Arthur Goodrich

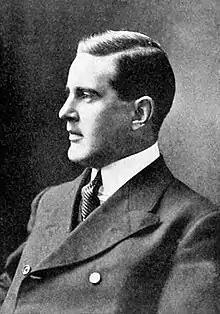
Arthur Goodrich in 1906

Arthur Frederick Goodrich (February 18, 1878 – June 26, 1941) was an American novelist and playwright who was prominent on Broadway during the 1920s and 1930s. He wrote a mixture of crime and comedy plays. One of his greatest hits was the 1922 Anglo-American culture clash comedy "So This Is London", which was turned into films twice. He wrote the libretto for an opera version of "Caponsacchi".